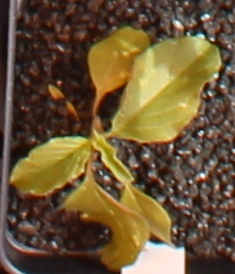
Label: Redroot Pigweed